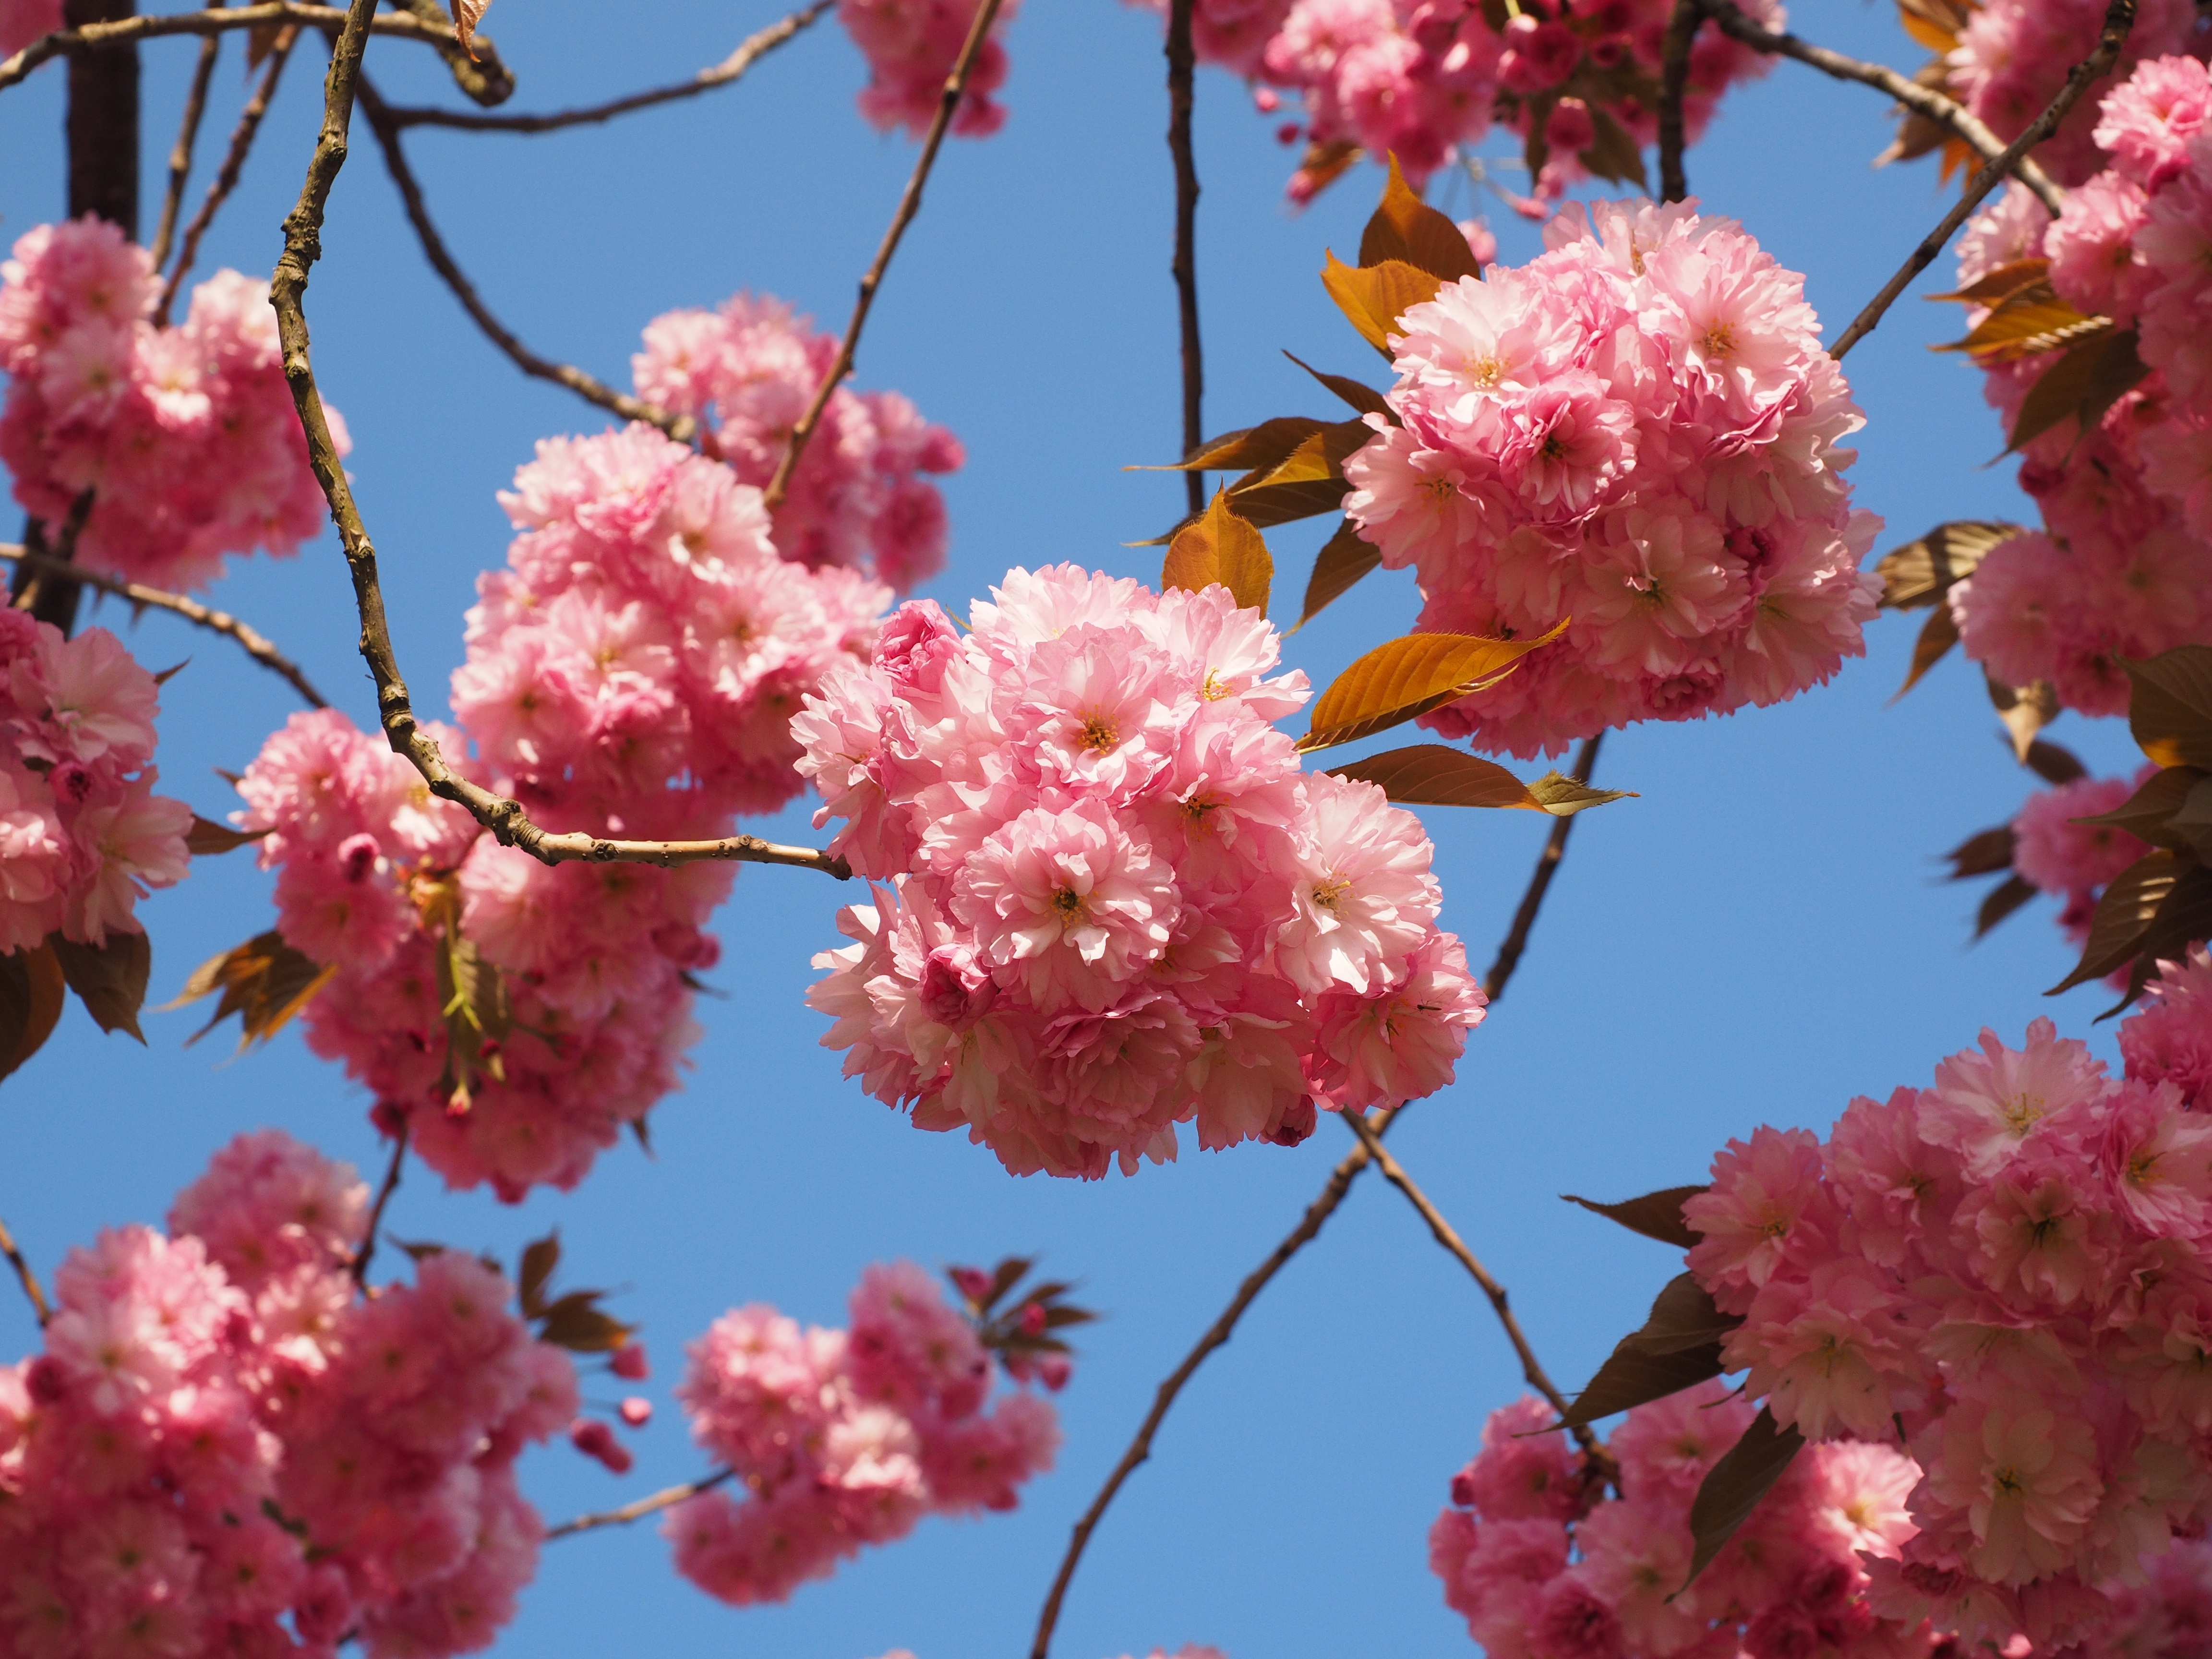
tree, branch, blossom, plant, fruit, leaf, flower, petal, bloom, food, spring, produce, pink, flora, season, cherry blossom, japanese, shrub, smell, tradition, bud, japanese cherry trees, prunus, cherry, ornamental plant, flowering plant, rose family, flowering twig, japanese cherry, rosaceae, prunus serrulata, japanese flowering cherry, ornamental cherry, oriental cherry, east asian cherry, grannenkirsche, yoshino cherry, yoshino, japanese culture, woody plant, land plant